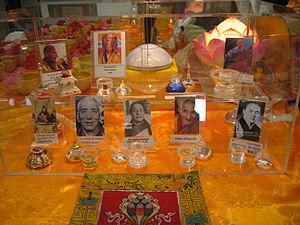
Ribur ou Ribour Rinpoché était un grand lama tibétain reconnu comme la réincarnation d’un grand maître.
Dudjom Rinpoché est le titre d'une ligne éminente de tulkus de l'école Nyingmapa du bouddhisme tibétain. Le 2ᵉ Dudjom Rinpoché fut le chef spirituel de la lignée Nyingmapa. Il est né au Tibet le 10 juin 1904, et mort le 17 janvier 1987. C'était un tertön réputé, considéré comme la réincarnation de Dudjom Lingpa. Il a écrit un compte vaste des enseignements de la lignée Nyingmapa, qui est disponible en traduction anglaise. Deux garçons ont été reconnus comme le 3ᵉ Dudjom Rinpoché.
Dzongsar Khyentsé Chökyi Lodrö, plus connu sous le nom de Jamyang Khyentsé Chökyi Lodrö, est un lama tibétain, maître de nombreuses lignées, enseignant de nombreuses personnalités du XXᵉ siècle du bouddhisme tibétain et un tertön. Khandro Tséring Chödrön fut son épouse « spirituelle ». Mort en 1959 au Sikkim, il n'est pas très connu en Occident, mais fut l'un des partisans principaux du mouvement Rimé du bouddhisme tibétain et a eu une influence profonde sur de nombreux lamas tibétains enseignants aujourd'hui.